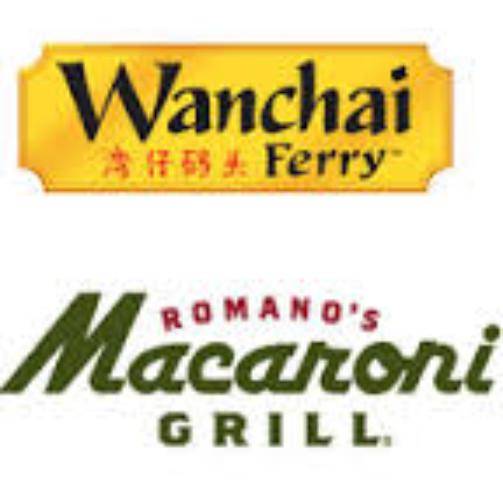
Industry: Food